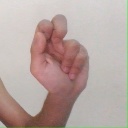
अक्षर: ढ